William Jolly Bridge

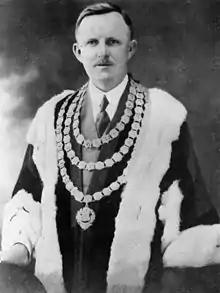
William Jolly, after whom the bridge was named in 1955

As mentioned, the depth-to-rock over much of the length of the William Jolly Bridge posed a major problem in the design of the foundations. The original design had the piers supported on timber piles, with inclined piles to resist the thrust from the small arch. Piles were driven immediately to the south of the pier, but it became impossible to drive them into the rock and the design was changed to utilise reinforced concrete caissons (heavy, hollow, vertical reinforced concrete cylinders), and the contractor was noted as being completely in accord with this decision. The southern approach spans piers founded on timber piles all driven to rock, or to such depths as it was possible to drive them without damage, and the river piers are founded on reinforced concrete caissons. To achieve this the Sand Island method was invented by Manuel Hornibrook (1893–1970).